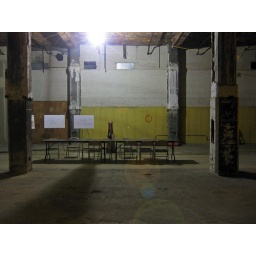
The Board Room: empty first floor of an office building in downtown Chicago.